Whicher Range

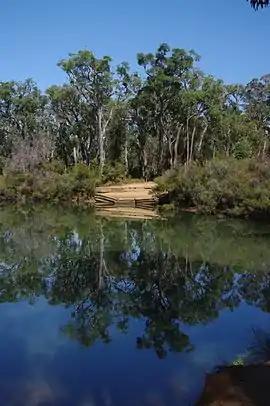
Cane brake pool at the head of the Margaret river in the Whicher range

Whicher Range, also known as Whicher Scarp, is a range in the South West region of Western Australia.